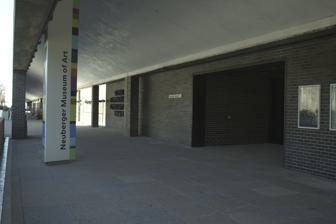
Building: Neuberger Museum of Art
Country: United States of America
Year built: 1974
Art museum in New York, United States Neuberger Museum of Art The Neuberger Museum of Art (the NEU ) is located at the centre of the Purchase College campus in Purchase, New York . With a collection of nearly 7,000 works of modern, contemporary and African art, it is one of the nation's largest academic museums. Exhibition tours, lectures, and special events are held throughout the year. Neuberger Museum of Art Neuberger Museum of Art at Purchase College, SUNY Location of Neuberger Museum of Art in New York state at State University of New York at Purchase Established 1974 Location 735 Anderson Hill Road, Purchase, New York 10577, U.S. Coordinates 41°02′54″N 73°42′09″W / 41.048195°N 73.702512°W / 41.048195; -73.702512 Type Art museum Director Tracy Fitzpatrick Architect Philip Johnson Website Neuberger Museum of Art [1] Collection Edward Hopper , Barber Shop, 1931 Oil on canvas, 60 x 78 inches, Collection Neuberger Museum of Art, Purchase College, State University of New York, Gift of Roy R. Neuberger The Museum was founded in 1969 with a promised gift of 300 works by Roy R. Neuberger —one of the leading private collectors, philanthropists, and arts advocates of the 20th century. The majority of Neuberger's acquisitions, made at the height of his collecting from the early 1940s through the 1960s, were purchased within a month to a year or two of their execution, reflecting his commitment to support living artists working in the United States, particularly during the formative stages of their careers. Neuberger's collection, now the cornerstone of the Museum, totals more than 900 objects and remains the finest personal art collections in a public institution in this country. The Museum's signature biannual award, the ' Roy R. Neuberger Prize' , recognizes the work of exceptional contemporary artists, continuing its founding patron's dedication to supporting artists early in their careers. Its collection has grown to nearly 7,000 objects and includes works by some of the world's most well-known—and emerging—contemporary artists, including Milton Avery , Romare Bearden , Stuart Davis , Willem de Kooning , Richard Diebenkorn , Arthur Dove , Helen Frankenthaler , Marsden Hartley , Hans Hofmann , Edward Hopper , Georgia O'Keeffe , Jackson Pollock , Mark Rothko , and David Smith . Selected works Edward Hopper - "Barber Shop" - 1931 Georgia O'Keeffe - " Lake George by Early Moonrise " - 1930 Marsden Hartley - " Fishermen's Last Supper, Nova Scotia " - 1940 John Marin - "Sea and Rocks, Mount Desert, Maine" - 1948 Lee Krasner - " Burning Candles " - 1955 Jackson Pollock - "Number 8" - 1949 Alexander Calder - "The Red Ear" - 1957 Mark Rothko - "Old Gold Over White" - 1956 Willem de Kooning - " Marilyn Monroe " - 1954 Mark Tobey - "Lyric" - 1957 Grace Hartigan - "Giftwares" - 1955 Richard Diebenkorn - "Girl on a Terrace" - 1956 Adolph Gotlieb - "Evil Omen" - 1946 The Neuberger Museum of Art is one of 14 sites on the African American Heritage Trail of Westchester County. Directors Tracy Fitzpatrick became director in November 2014. Previous directors include: Paola Morsiani (2012-2014) Thom Collins (2005-2010) Dr. Lucinda Gedeon (1991-2004) Dominique Nahas (1989-1990) Suzanne Delehanty (1978-1988) Jeffrey Hoffeld (1974-1977) Bryan Robertson (1969-1974) See also List of university art museums and galleries in New York State References